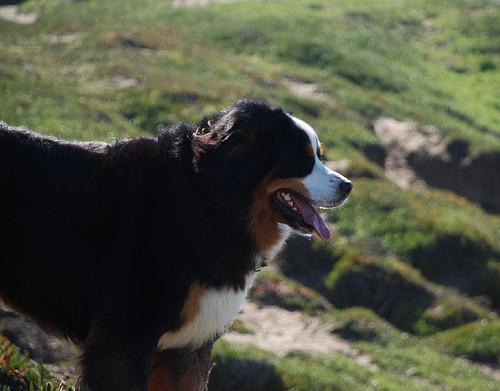
Bernese_mountain_dog